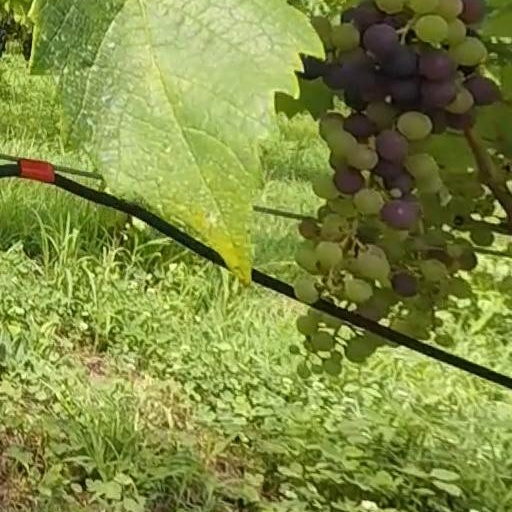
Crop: grape